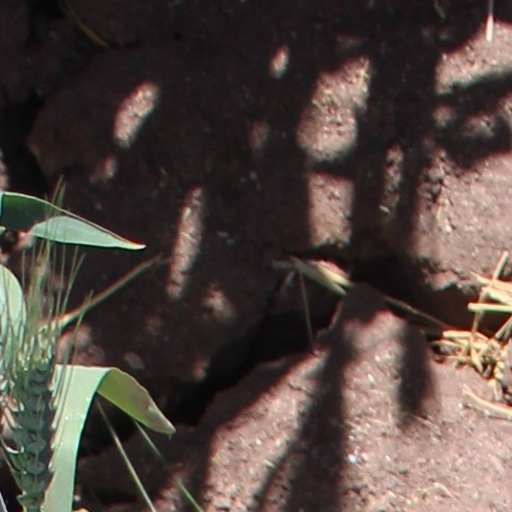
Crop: wheat